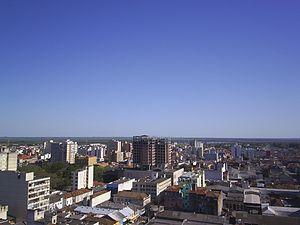
Pelotas est une ville brésilienne du Sud-Est de l'État du Rio Grande do Sul, faisant partie de la microrégion de Pelotas et située à 246 km au sud-ouest de Porto Alegre, capitale de l'État. L'accès s'y fait par les BR-116 et BR-392/471.